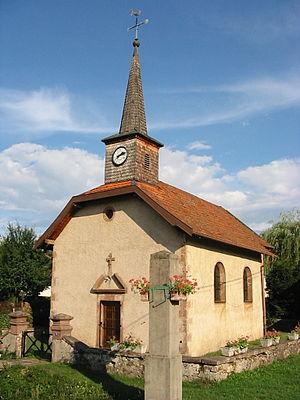
Raves est une commune française située dans le département des Vosges en région Grand Est.